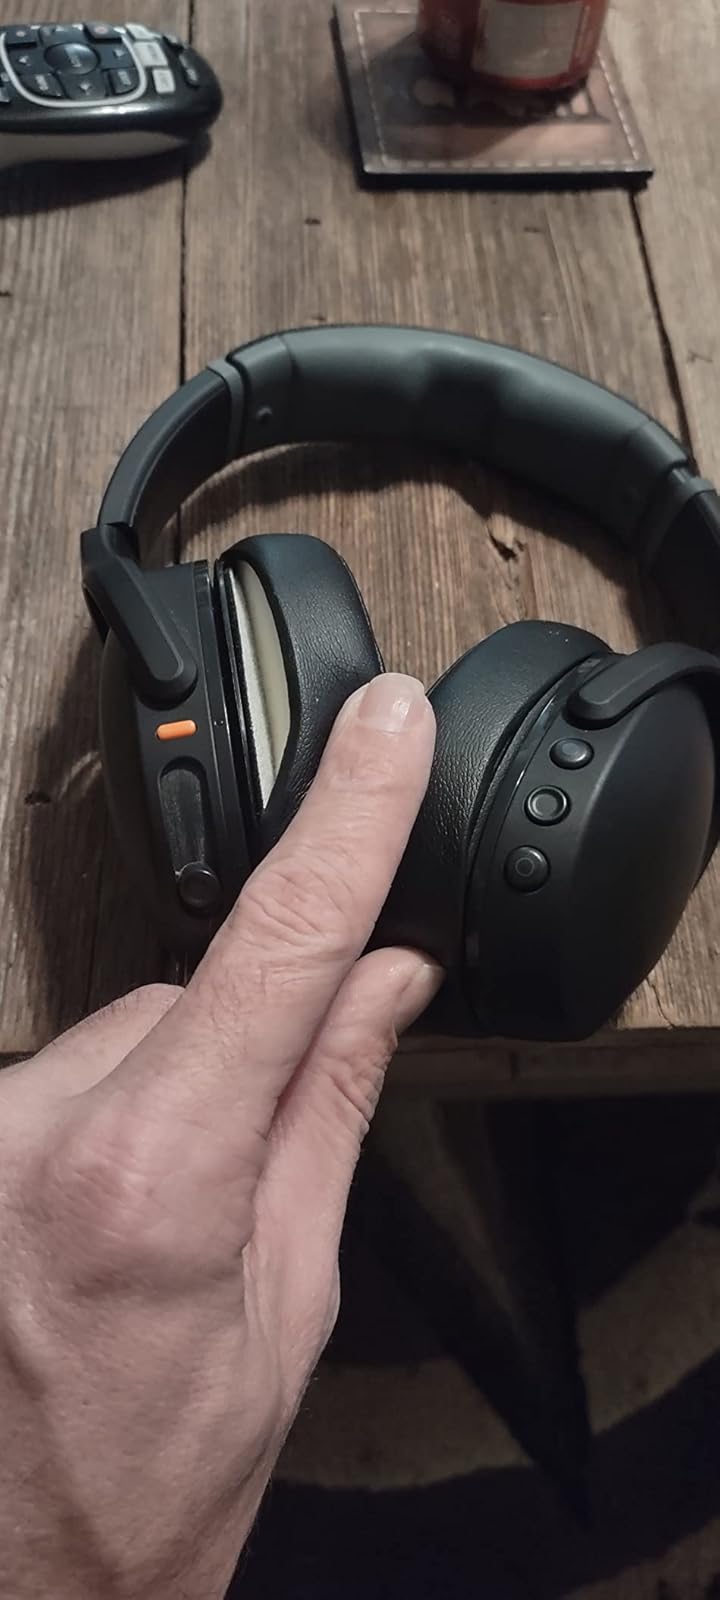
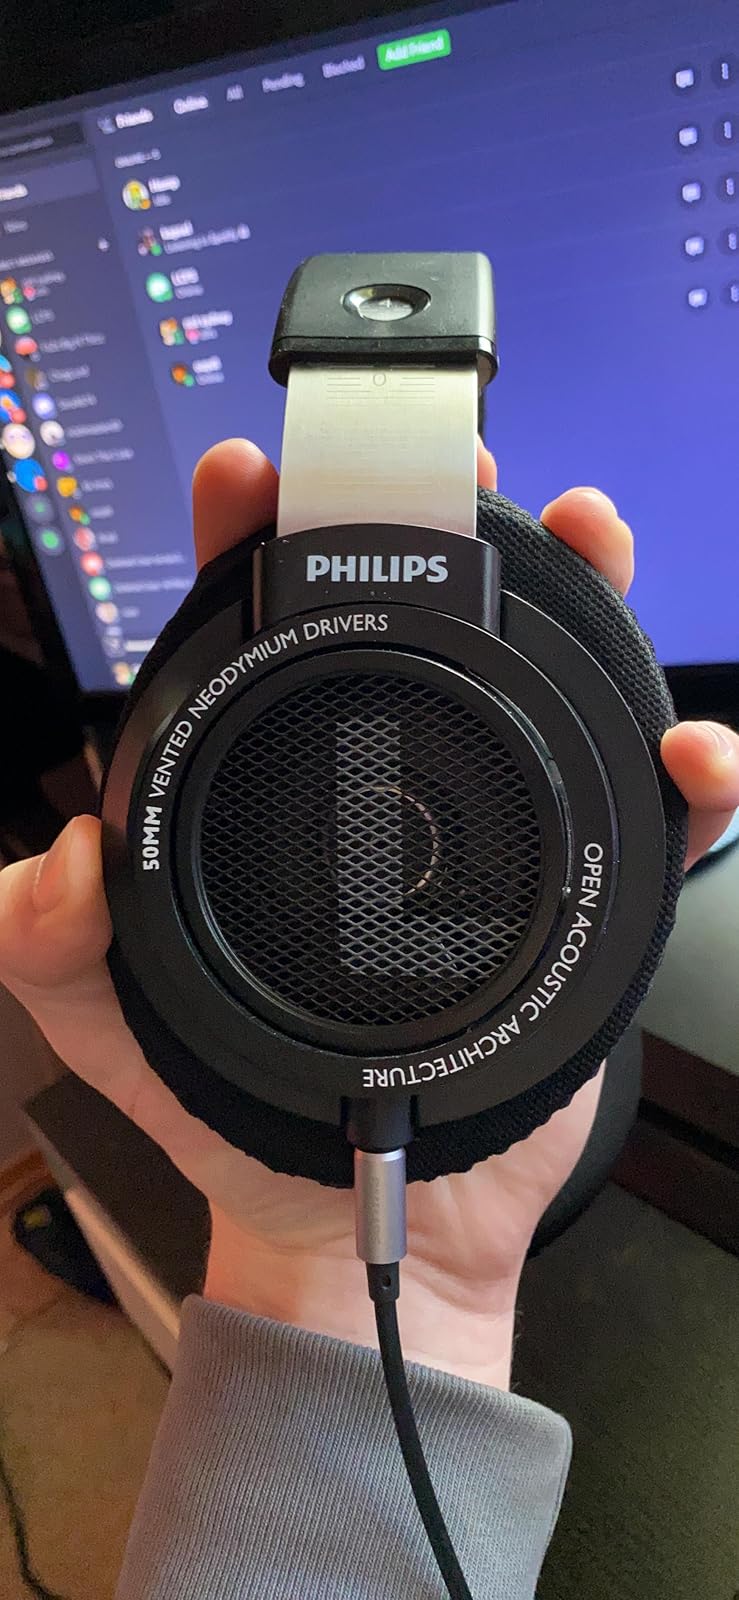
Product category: headphones
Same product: no